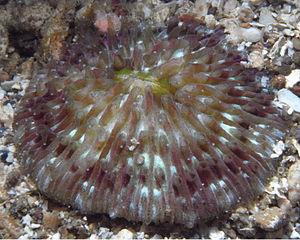
Fungiidae est une famille de scléractiniaires libres, aussi appelés « coraux-champignons ».
Cycloseris est un animal du genre des coraux durs, de la famille des Fungiidae. Leur squelette est en forme de disque, ovale ou rond, généralement surmonté d'une fente centrale au niveau de la bouche du polype. Celle-ci est entourée de tentacules, qu'il sort la nuit pour attraper la nourriture. Ces coraux ne sont pas attachés au sol marin mais plutôt "posés" dessus. Les multiples crêtes de leur squelette sont tranchantes.